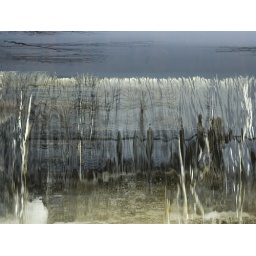
Reflected in the pond sluice gate.The water is running high today.